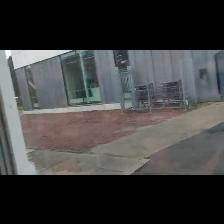
Label: NonHuman